Studierfenster

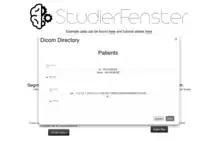
The Studierfenster DICOM Browser

This allows client-side parsing a local folder with DICOM (Digital Imaging and Communications in Medicine) files. Afterwards, the whole folder can be converted to compressed (nearly raw raster data) files and downloaded as a single file.